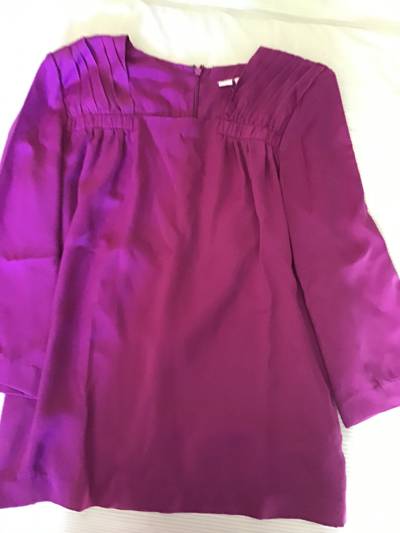
Waste category: clothes